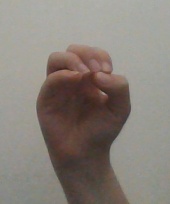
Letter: ha